JFE Steel

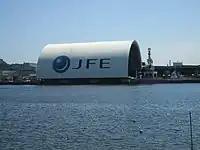
The roof of the shipment quays at Fukuyama Steel Works

Fukuyama Steel Works in Fukuyama, Hiroshima, on the Inland Sea, opened in 1965 by Nippon Kokan. As of May 2011, three blast furnaces out of the existing four (Nos. 3, 4 and 5) are in operation.